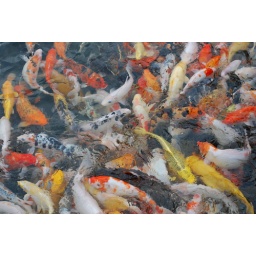
These fish live in a pond at the agro-tourism fruit farm near Johor Bahru, Malaysia.